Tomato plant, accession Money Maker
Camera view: tilt-top (135 deg); turntable rotation: 270 degrees
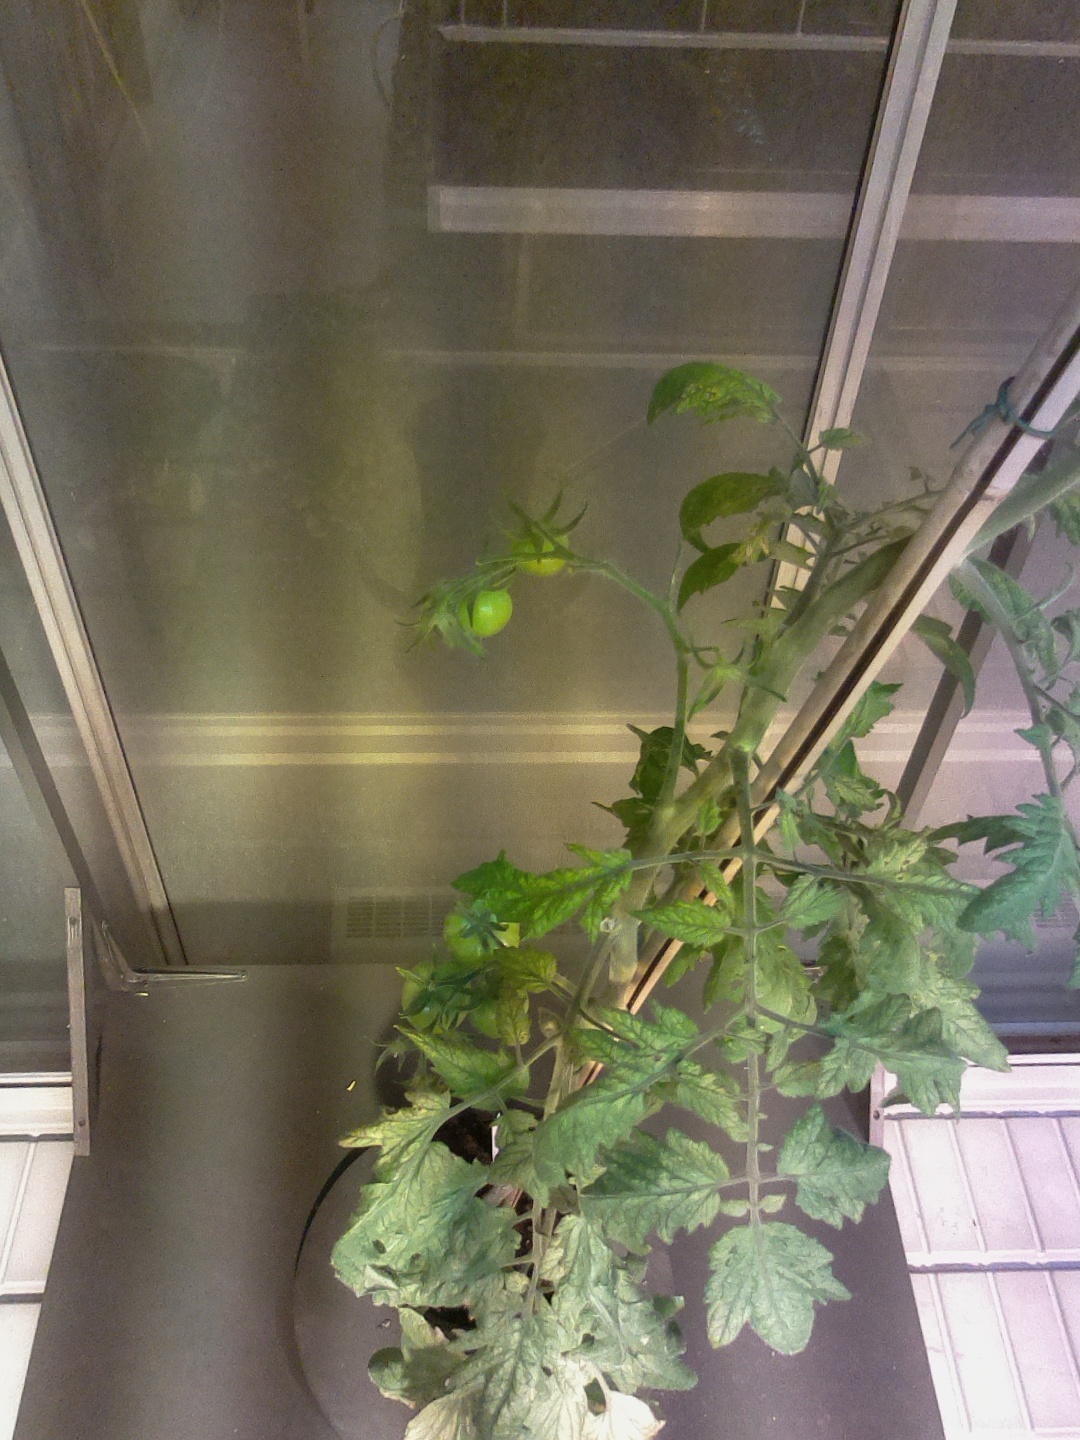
BBCH growth stage 78: 80% -90% of final fruit size